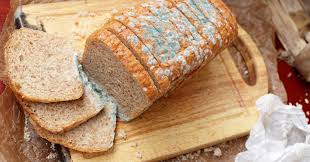
Waste category: biological